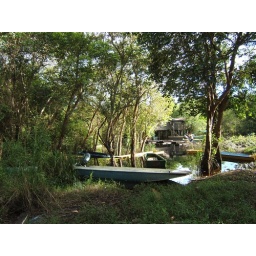
A house by the river